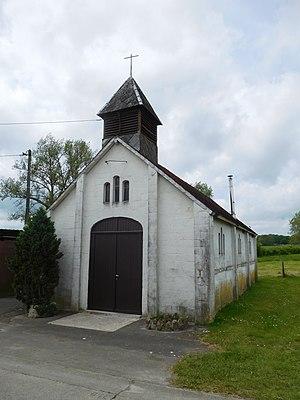
Église-chapelle de Lautenne, hameau de Omezée (commune de Philippeville), en Belgique
Lautenne est un hameau de Surice, dans l’Entre-Sambre-et-Meuse, en province de Namur. Sis à un croisement de deux routes secondaires et dépendant auparavant du village d’Omezée, il fait aujourd’hui administrativement partie de la commune et ville de Philippeville.